Ōtoshi Station

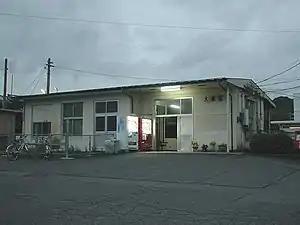
Ōtoshi Station in July 2005

is a passenger railway station located in the city of Yamaguchi, Yamaguchi Prefecture, Japan. It is operated by the West Japan Railway Company (JR West).